Question: Please indicate a possible affordance area of the jump_skateboard that can be used for standing on
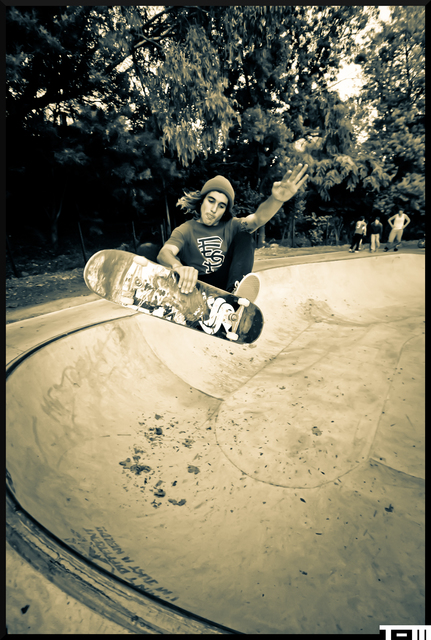
Answer: [75.5, 241, 272.5, 355]